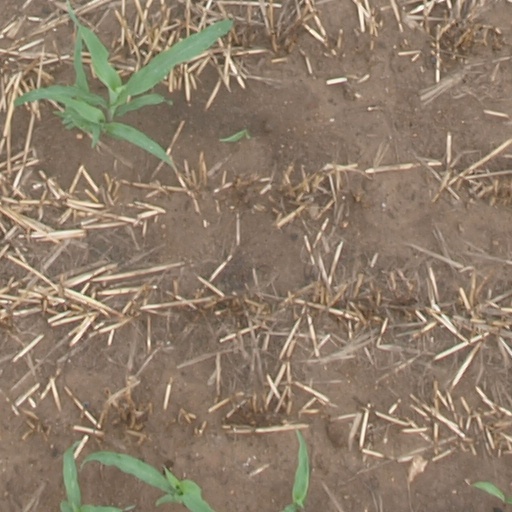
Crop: maize; corn